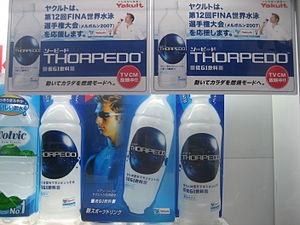
Ian James Thorpe, médaillé de l'ordre d'Australie, né le 13 octobre 1982 à Sydney, est un nageur australien. Il est, avec cinq titres olympiques, l'Australien ayant remporté le plus de médailles d'or olympiques. De plus, ses onze médailles d'or aux championnats du monde en font le deuxième nageur le plus titré dans cette compétition, derrière l'Américain Michael Phelps. Surnommé « Thorpedo » en anglais ou la « torpille » en français, il est l'un des deux nageurs à avoir reçu à quatre reprises le titre de nageur de l'année, récompense décernée par le mensuel américain Swimming World Magazine et fut nommé nageur australien de l'année de 1999 à 2003. Ses exploits sportifs, sa générosité caritative et son image intègre ont fait de lui le sportif le plus populaire d'Australie, un succès qui se traduit en 2000 lorsqu'il est officiellement nommé Australien de l'année.